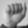
ASL letter: A